501 Züm Queen

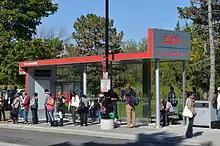
The former Züm stop at York University in 2013. Service to the university ended 11 years later in 2024.

Originally, the route continued to York University (which also had a subway connection when the line's extension to Vaughan opened on December 17, 2017). There were also two branch routes: 501A and 501C, which followed an express routing through Vaughan along Highways 427 and 407, with 501A running the full distance between the Downtown Brampton Terminal and York University, and 501C terminating at the Bramalea Terminal. These two branches were suspended during the COVID-19 pandemic, with the 501C being reinstated on September 6, 2022, and the 501 being cut back to Vaughan Metropolitan Centre station. On June 24, 2024, the 501C branch was cancelled permanently, leaving only the base route operating. Brampton Transit cited high operating costs due to Highway 407 tolls and the recently introduced fare integration program (enabling free transfers from the TTC subway) as reasons for the change.